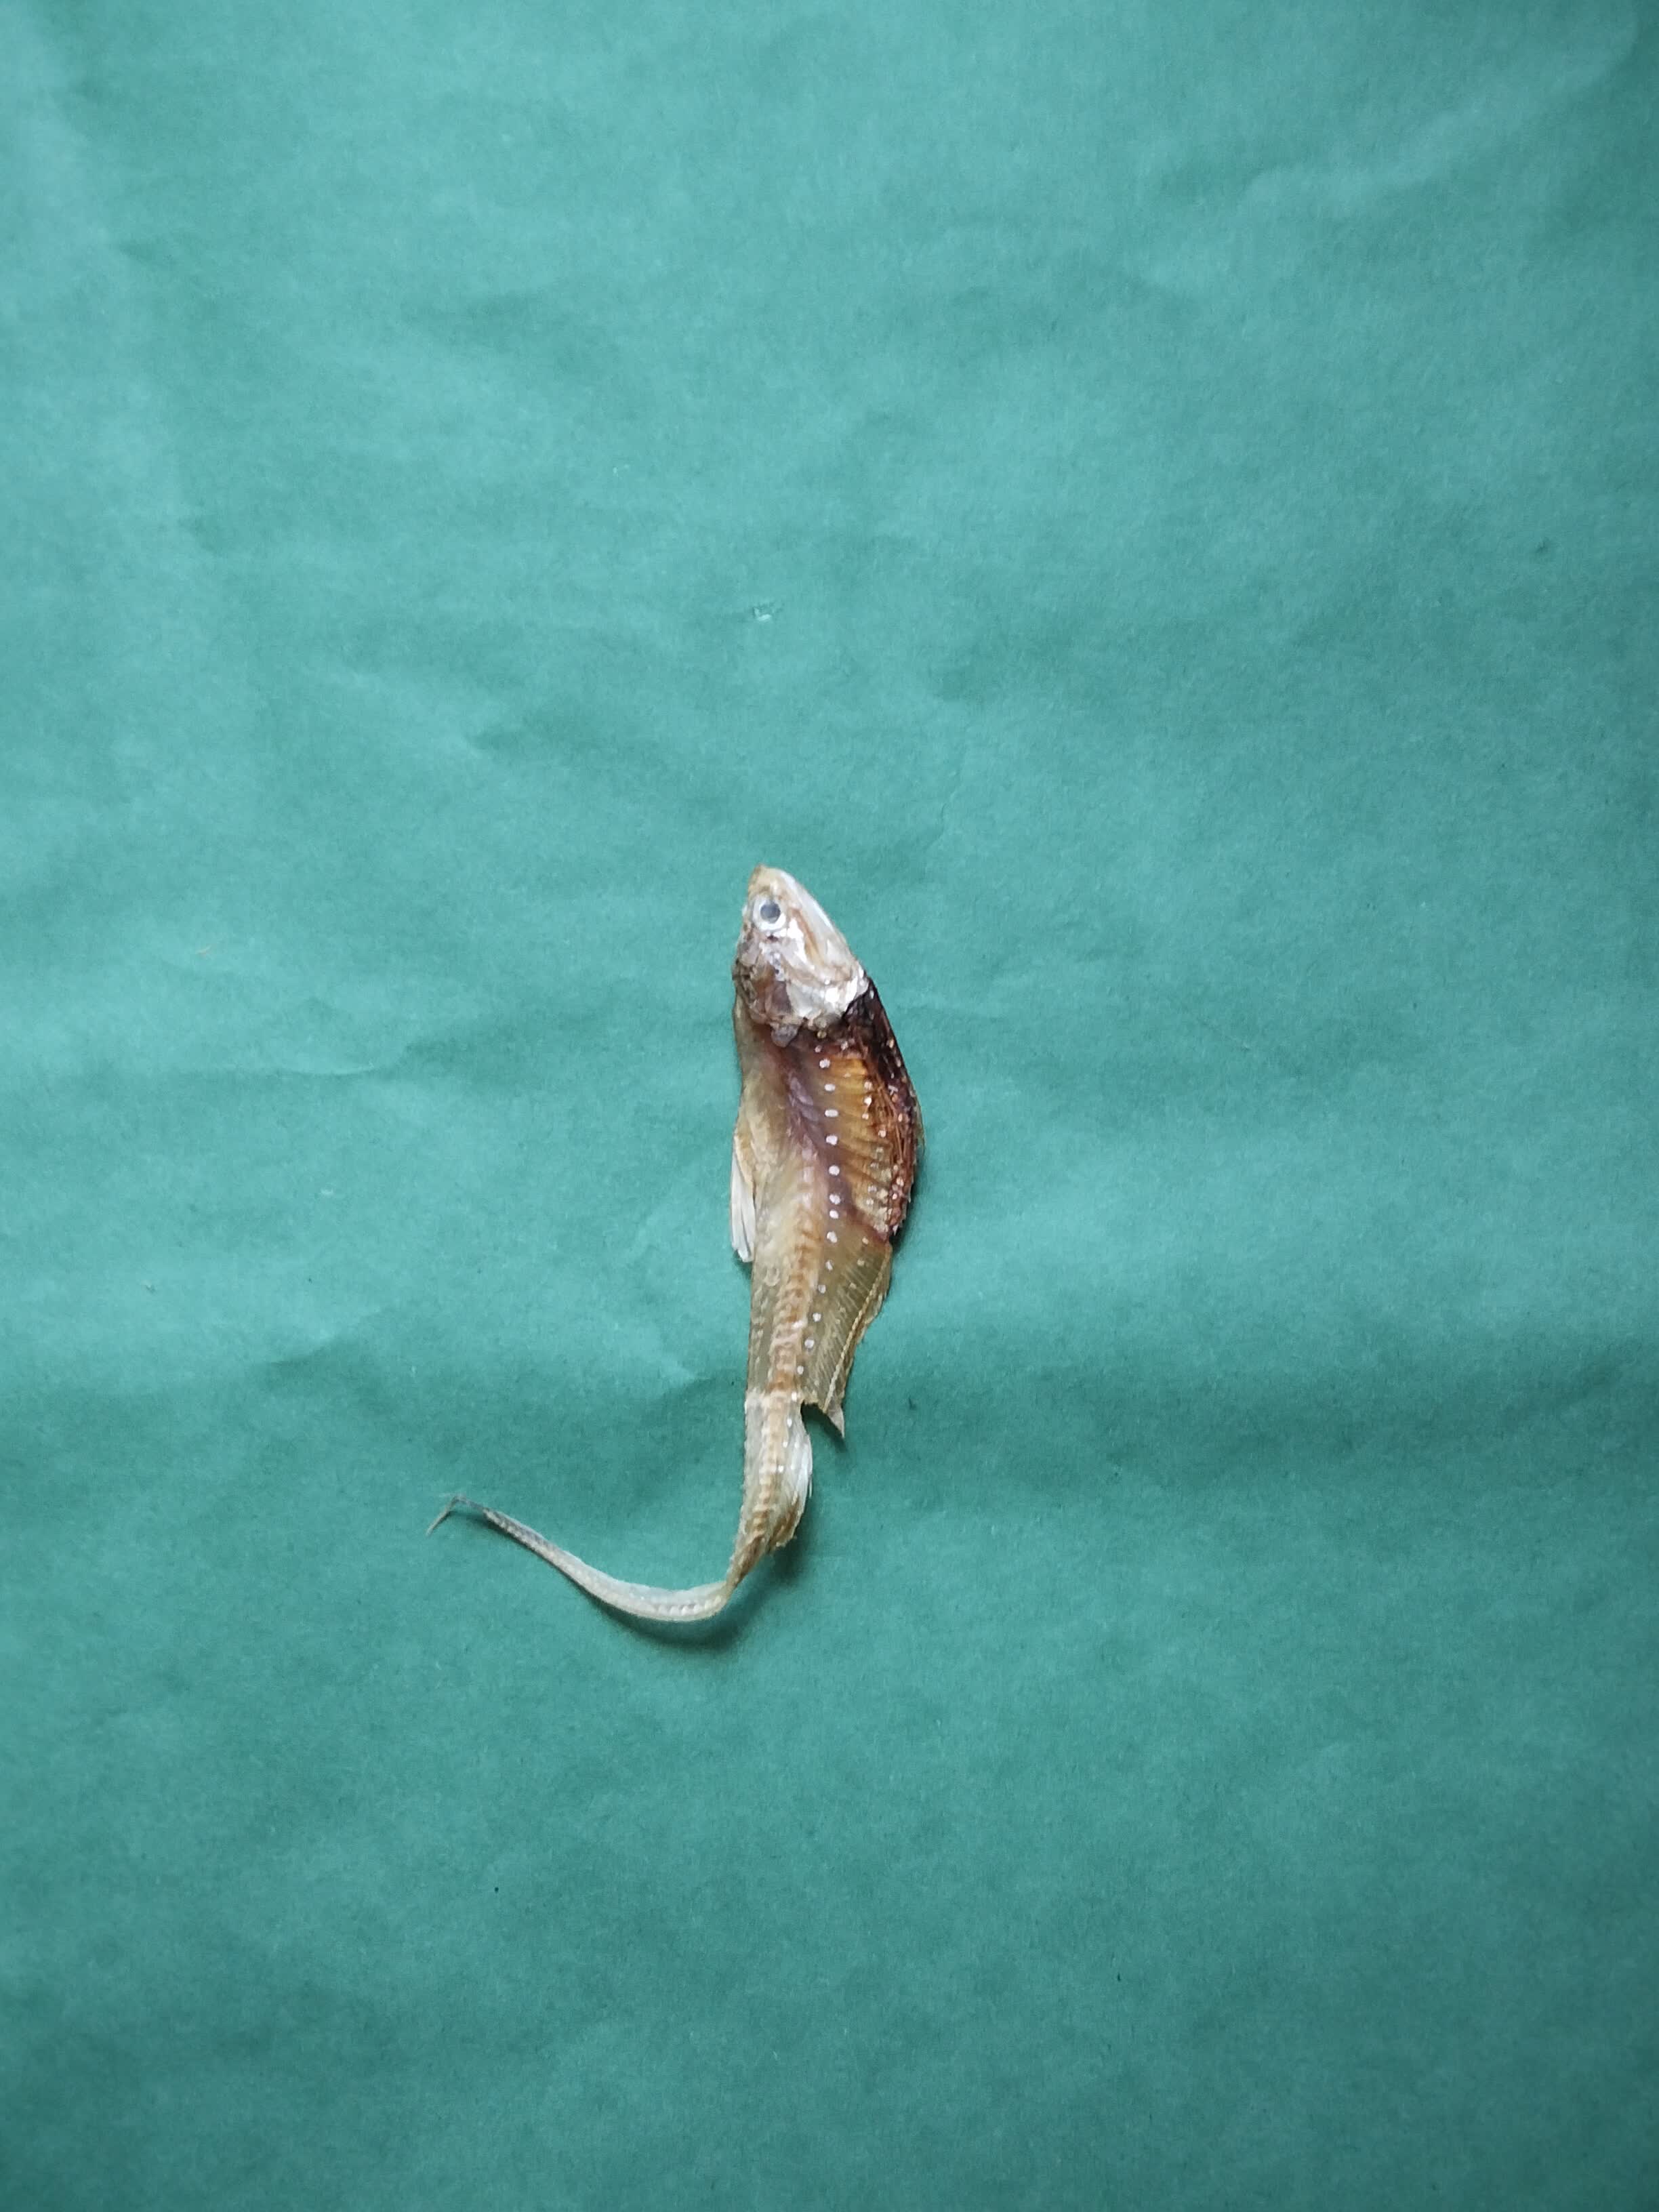
Species: Shundori